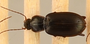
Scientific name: Calathus advena
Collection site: Rocky Mountains NEON (RMNP), plot RMNP_014